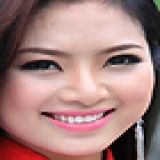
hoa hậu Nguyễn Thị Ánh Ngọc